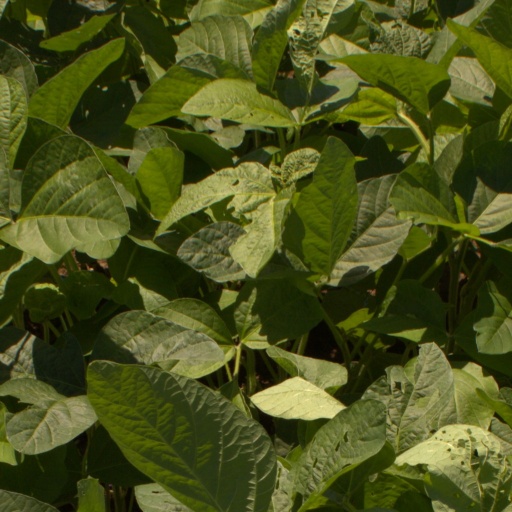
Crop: soybean